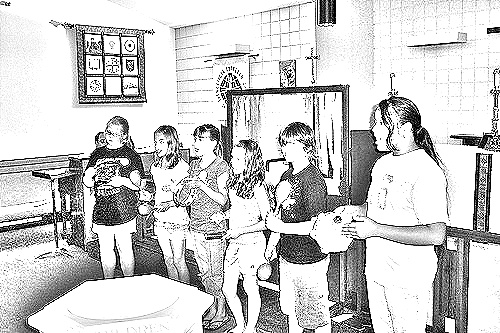
Portrait style: Sketch Portrait